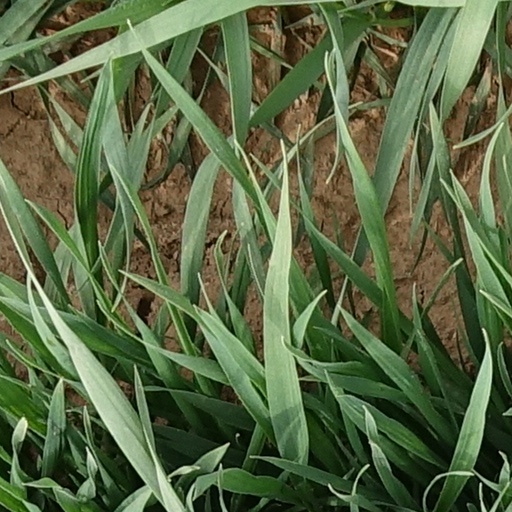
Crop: wheat